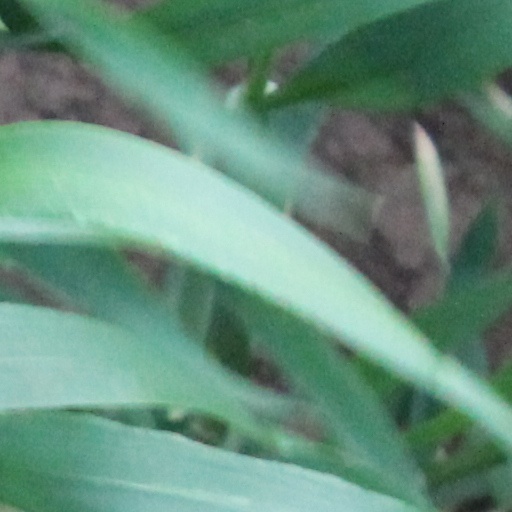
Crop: wheat